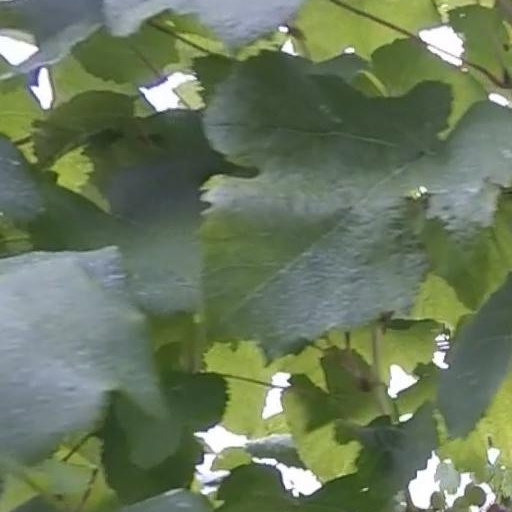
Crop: grape